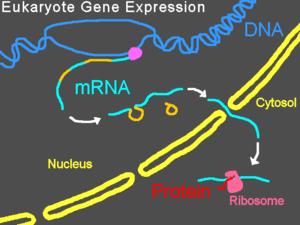
En biologie moléculaire, un morpholino est un type de molécule utilisé pour modifier l'expression génétique. La technologie des oligonucléotides morpholinos est une technologie antisens utilisée pour bloquer l'accès d'autres molécules aux séquences spécifiques de certaines molécules d'acide nucléique. Ils peuvent bloquer l'accès des autres molécules à de petites régions de la surface d'appariement des bases des acides ribonucléiques. Les morpholinos sont parfois référencés par l'appellation PMO, un acronyme anglophone signifiant phosphorodiamidate morpholino oligo. Le mot « morpholino » peut apparaître dans d'autres noms chimiques. Il se rapporte à des produits chimiques contenant un cycle à six sous-unités morpholine ; cet article discute seulement des oligonucléotides antisens morpholinos.